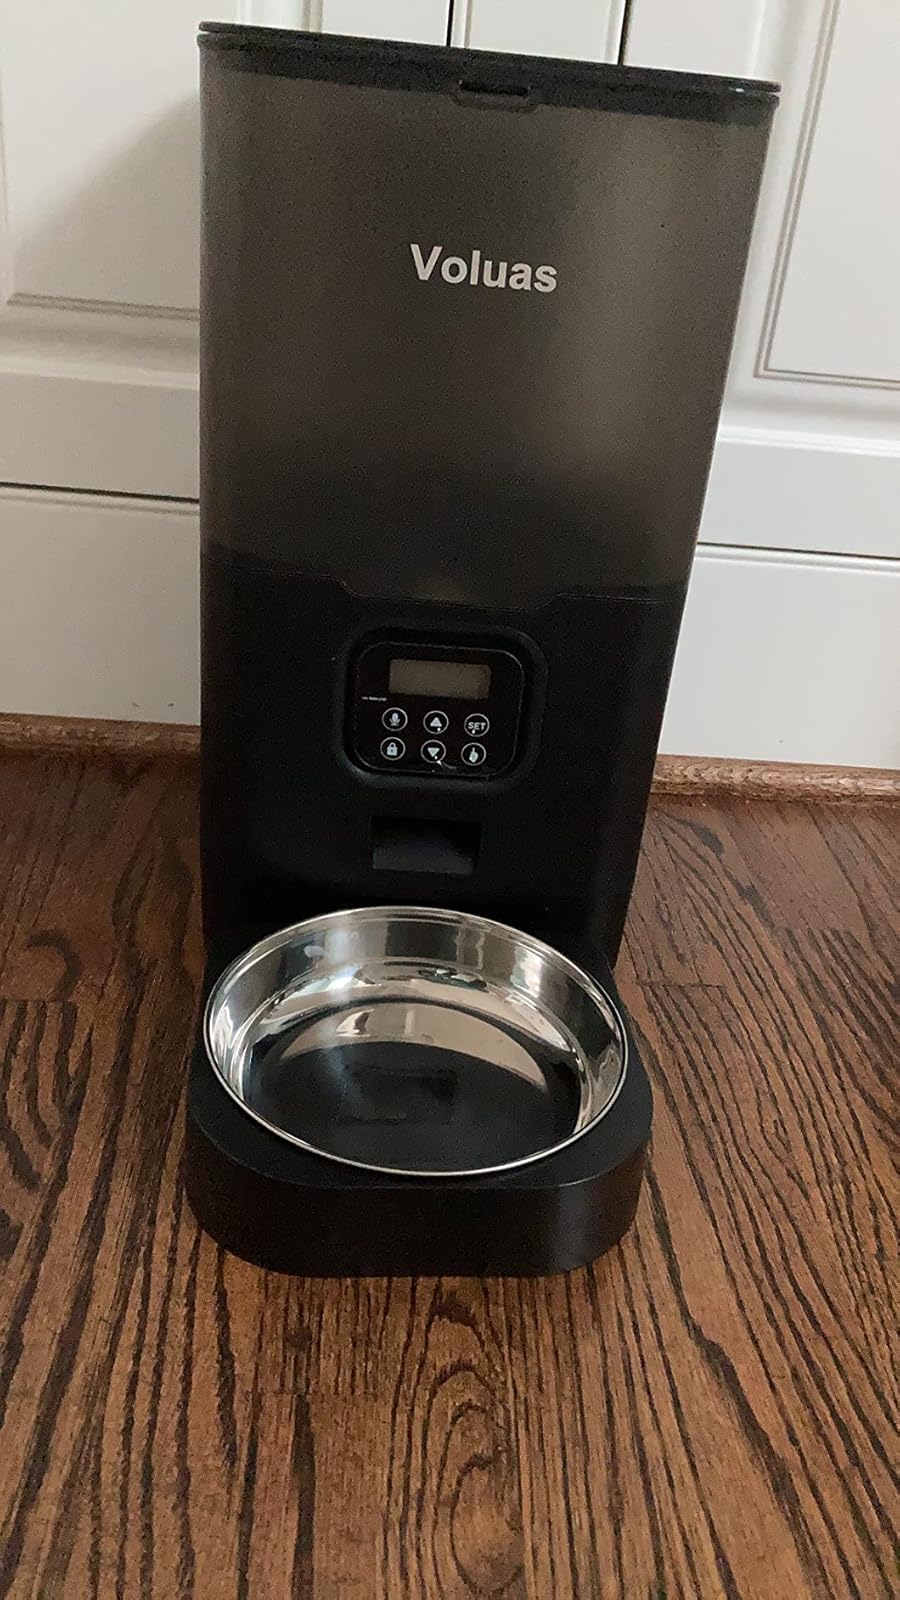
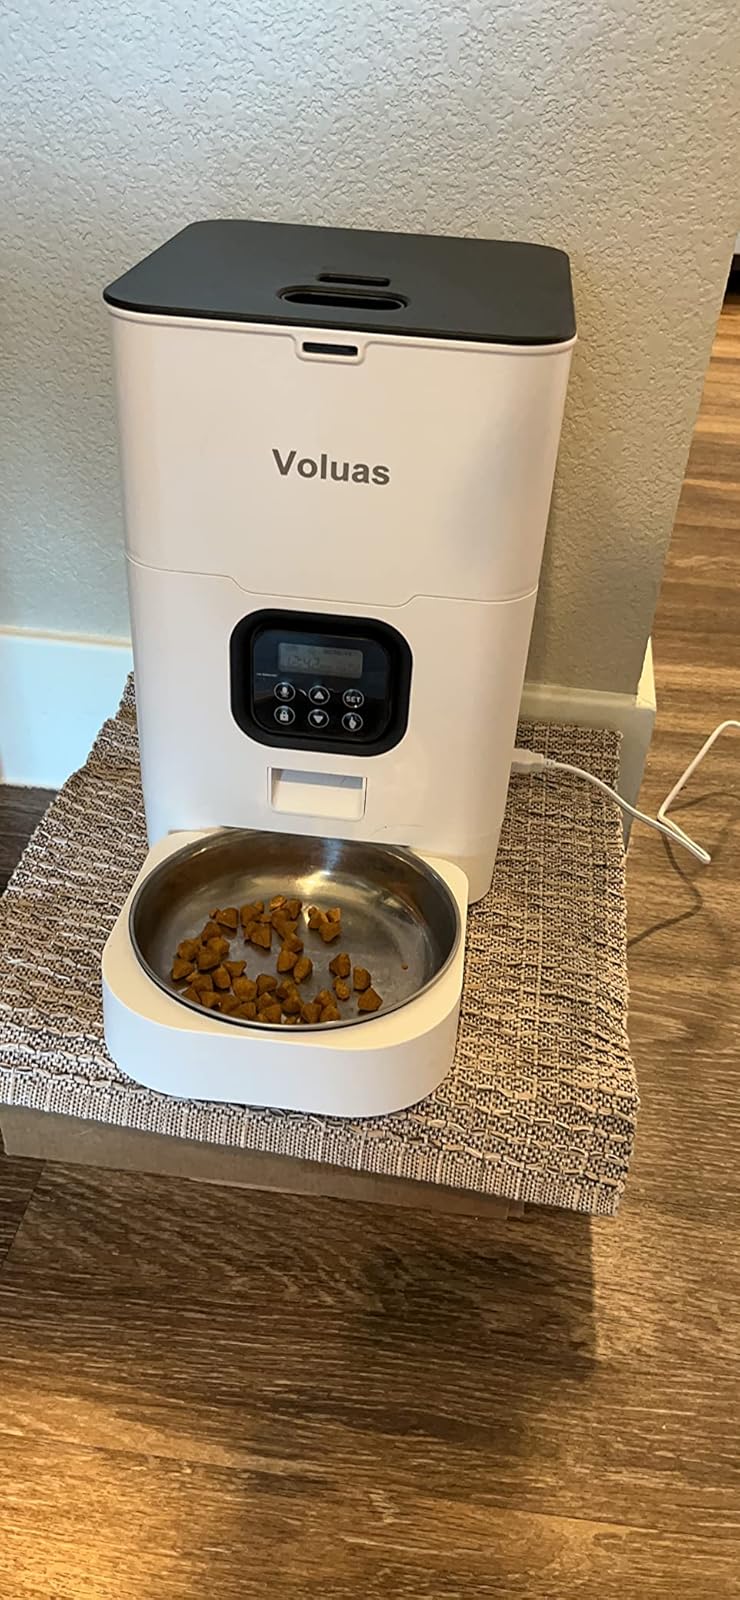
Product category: items_feeder
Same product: no